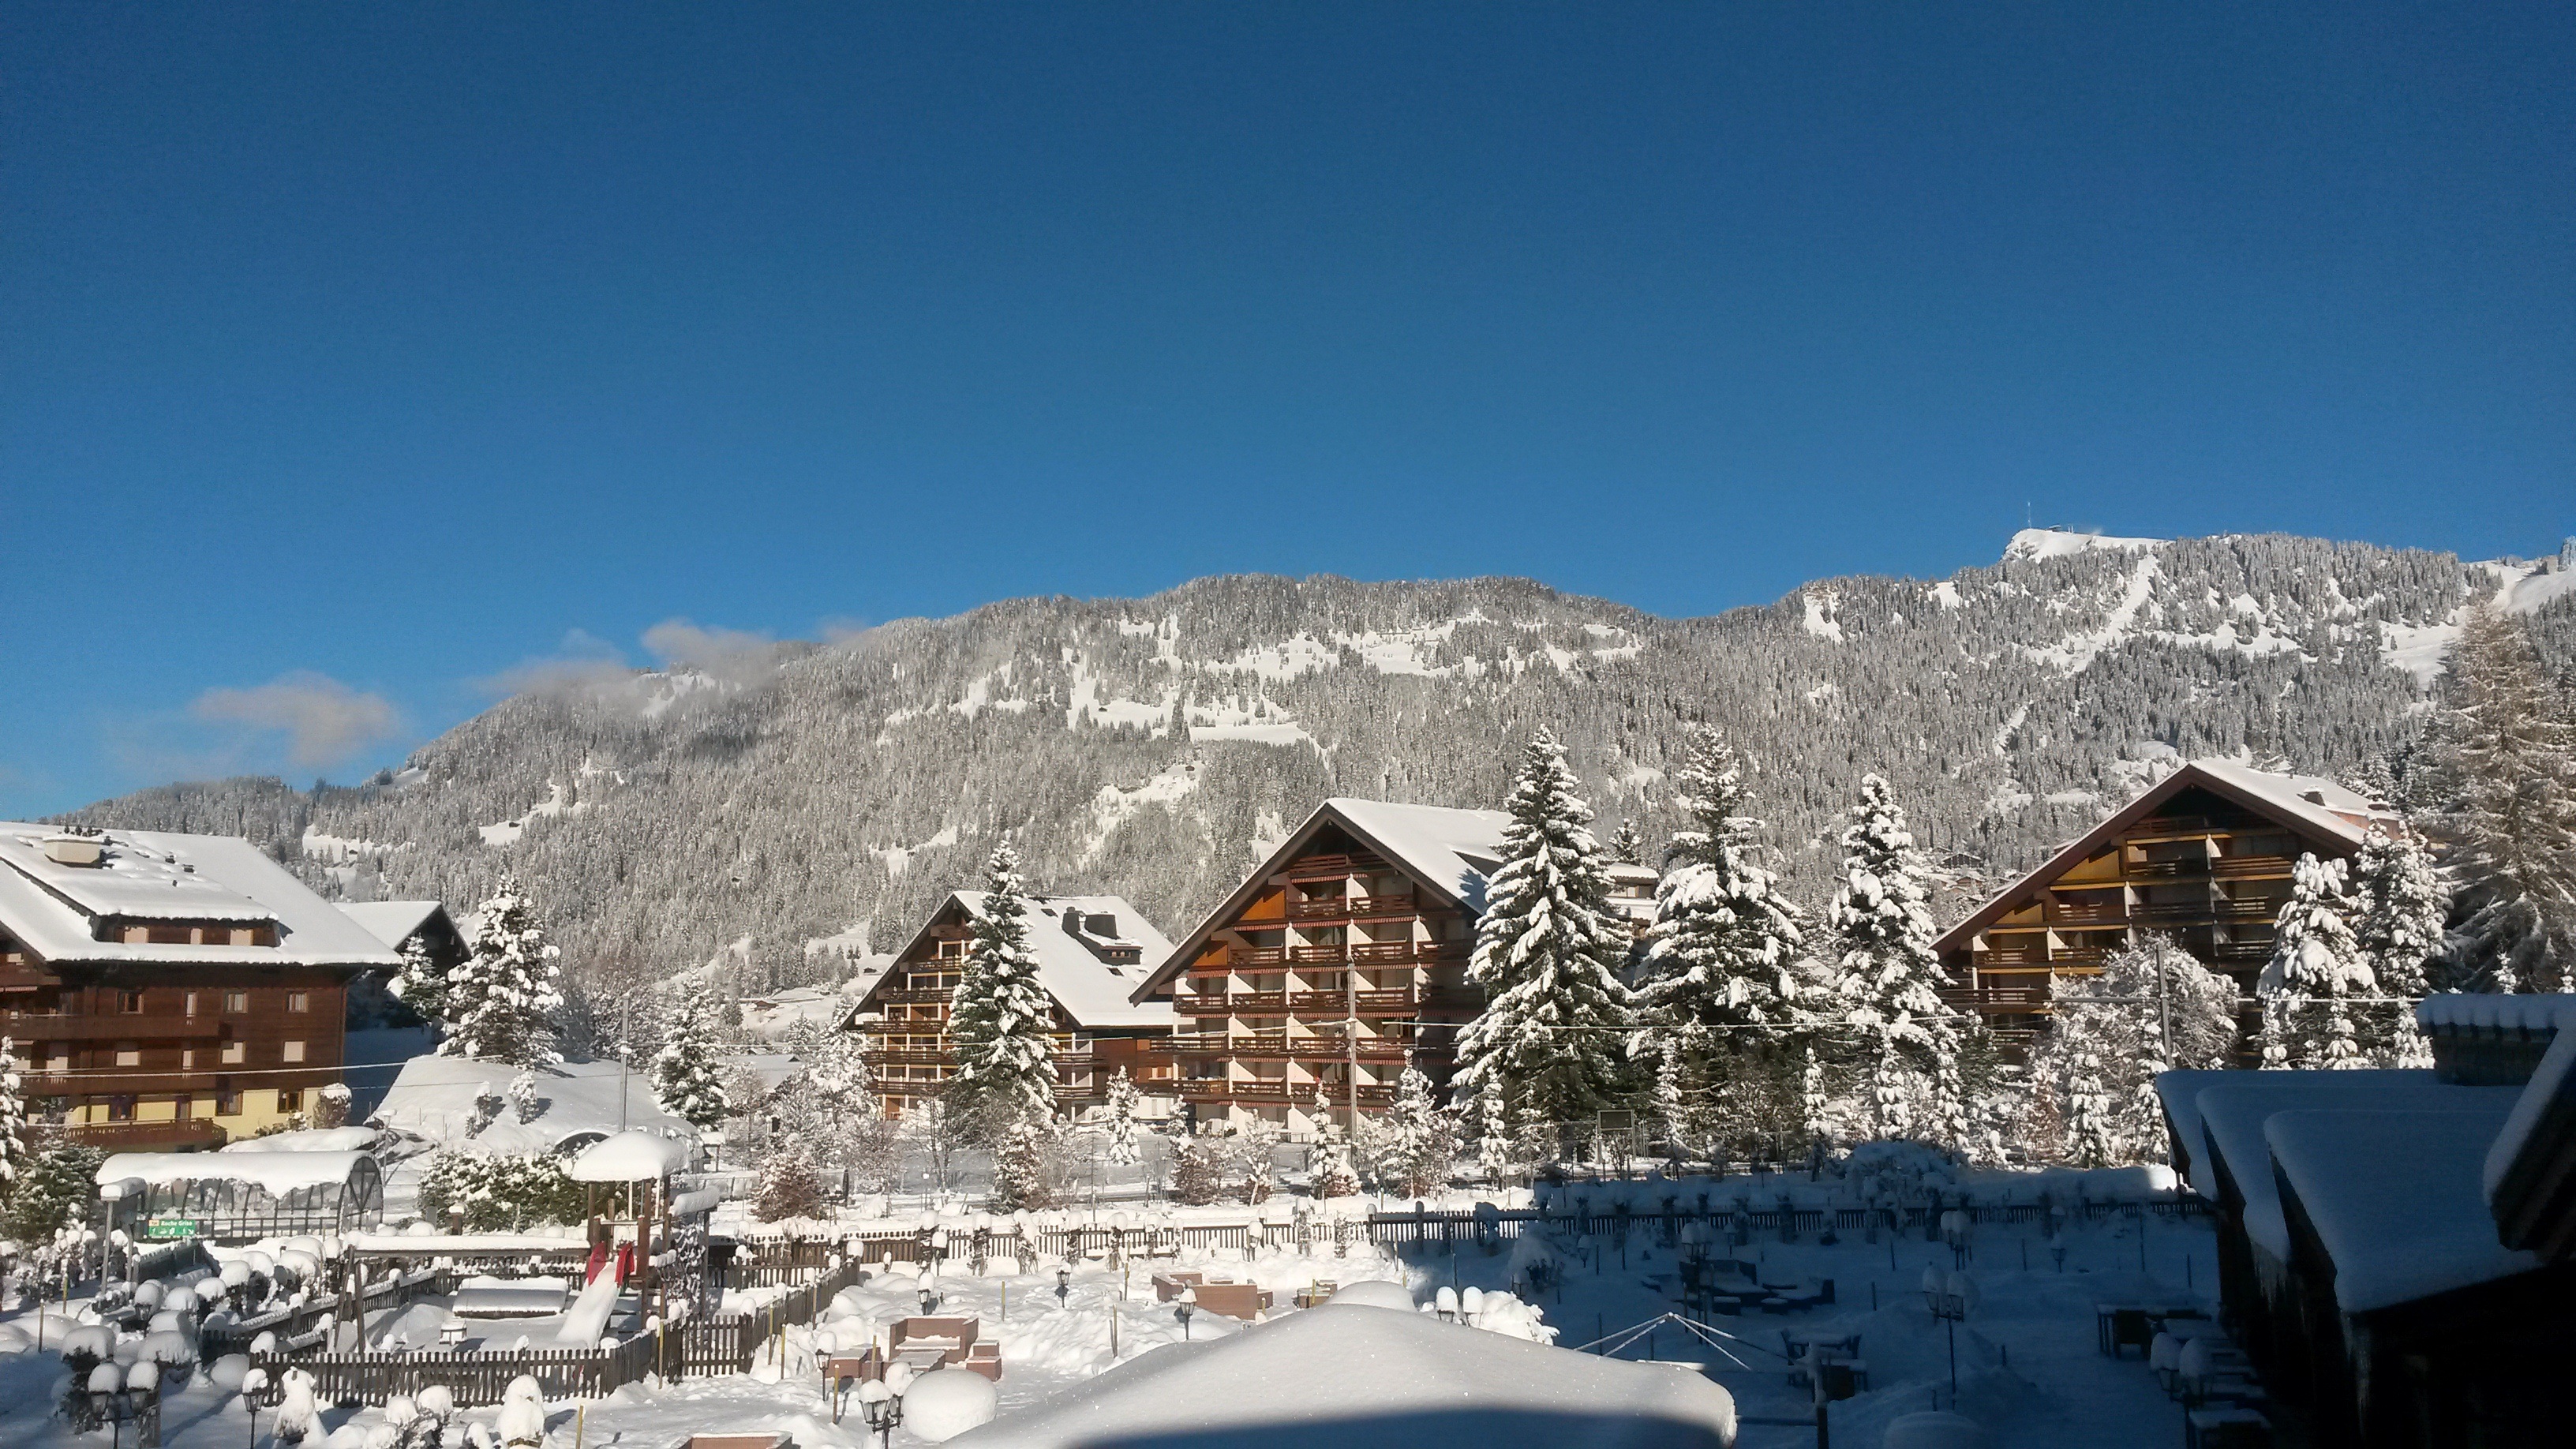
mountain, snow, winter, town, mountain range, panorama, weather, season, resort, alps, switzerland, piste, villars on ollon, vaud, mountainous landforms, geological phenomenon